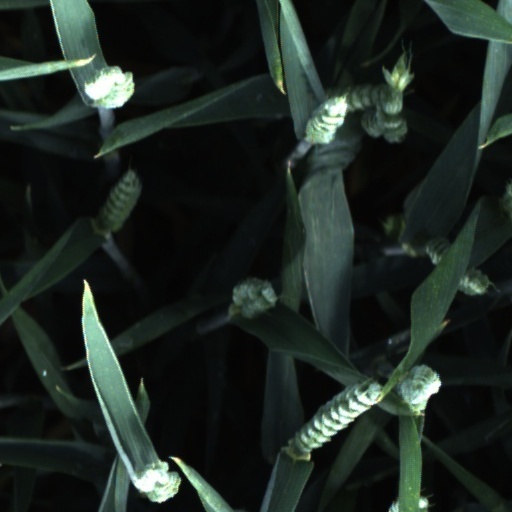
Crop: wheat